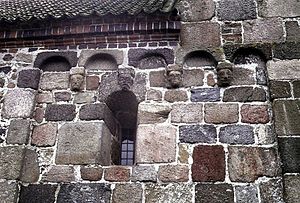
Buefrise
Buefrise på skibets nordmur. Lihme Kirke i Skive Kommune
Lihme Kirke, (Skive Kommune), Buefrise på skibets nordmur
Buefrise kalder man en løbende række af små runde eller spidse buer under en gesims. De tjener udelukkende til dekoration og findes hyppigt i flere rækker over hinanden, ofte hvilende på små konsoller.